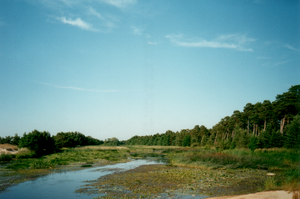
Vääna-Jõesuu est un village de la commune de Harku du comté de Harju en Estonie.